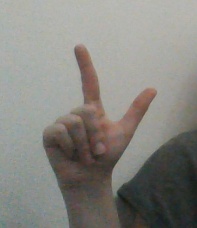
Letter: laam